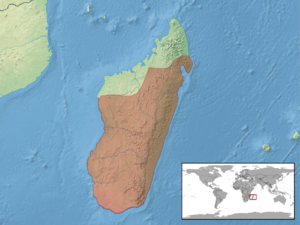
Furcifer lateralis est une espèce de sauriens de la famille des Chamaeleonidae.